Duck Donuts

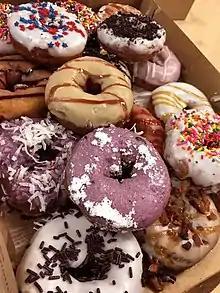
A box of doughnuts from Duck Donuts

Duck Donuts' menu predominantly comprises doughnuts, sandwiches, coffee, and desserts. The cake doughnuts at Duck Donuts are made-to-order and customizable, with topping options including chopped bacon and peanuts. The entire doughnut-making process is automated using doughnut makers from Belshaw Adamatic.